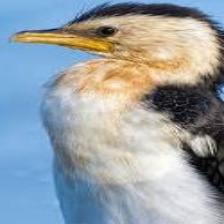
Species: AUCKLAND SHAQ
Scientific name: LEUCOCARBO COLENSOI